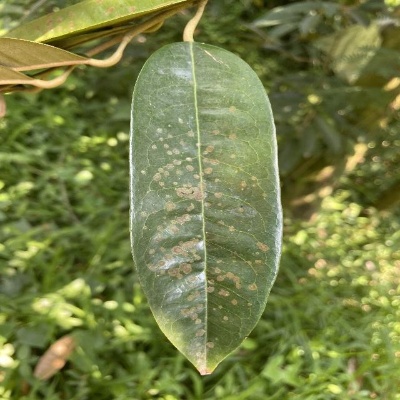
Label: Leaf_Algal